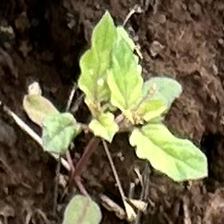
Weed species: Punarnava _(Boerhaavia diffusa)